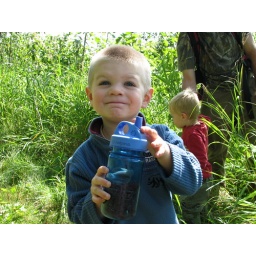
we picked wild raspberries along the trail and put them in the water bottle - they were delicious!